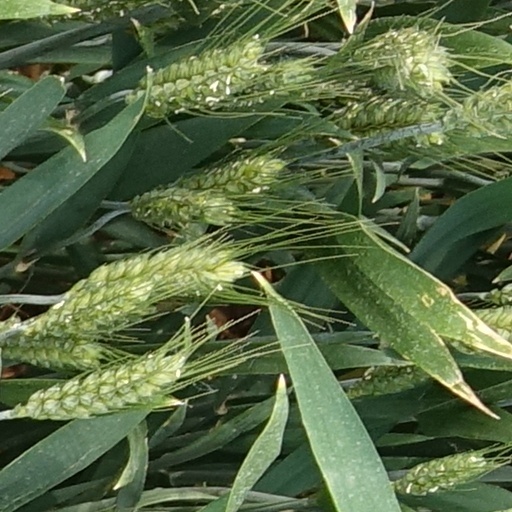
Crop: wheat